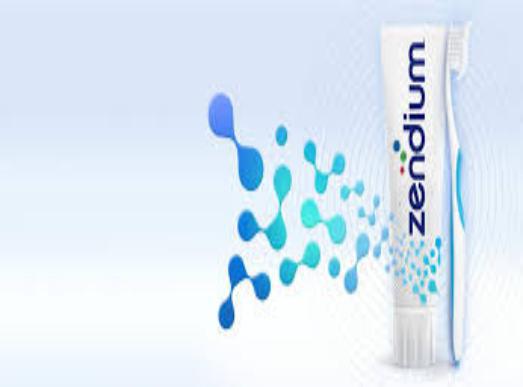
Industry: Medical